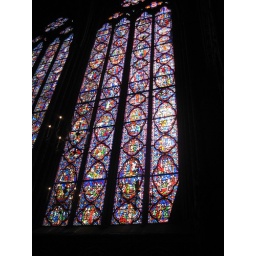
Mid-afternoon sun streaming through the wall of stained glass in the Ste. Chapelle Upper Chapel.